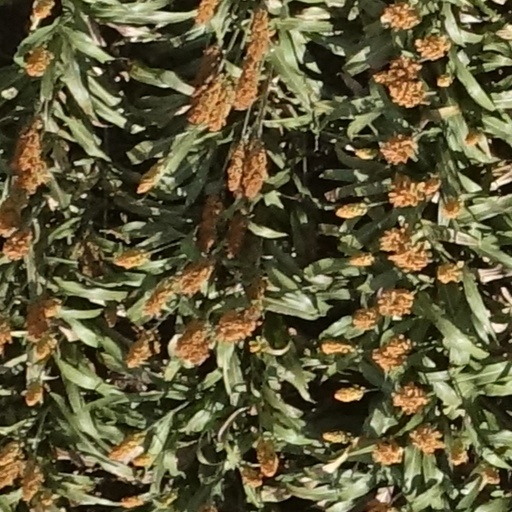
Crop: sorghum